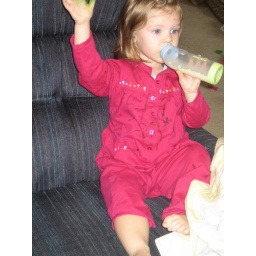
Notice the green and yellow palm exhibited by Ellie, and the purplerash exhibited by Inflatable Monkey.